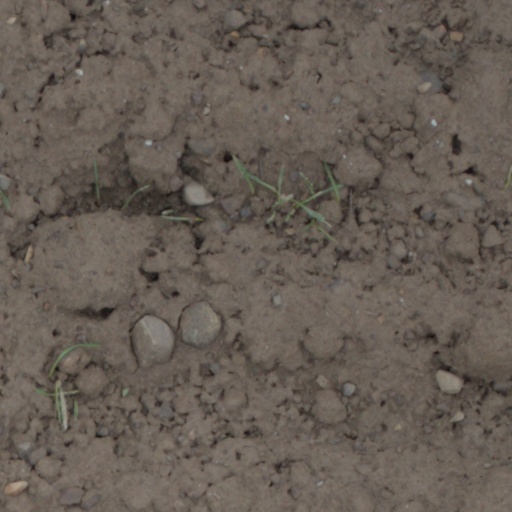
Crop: wheat